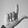
ASL letter: L